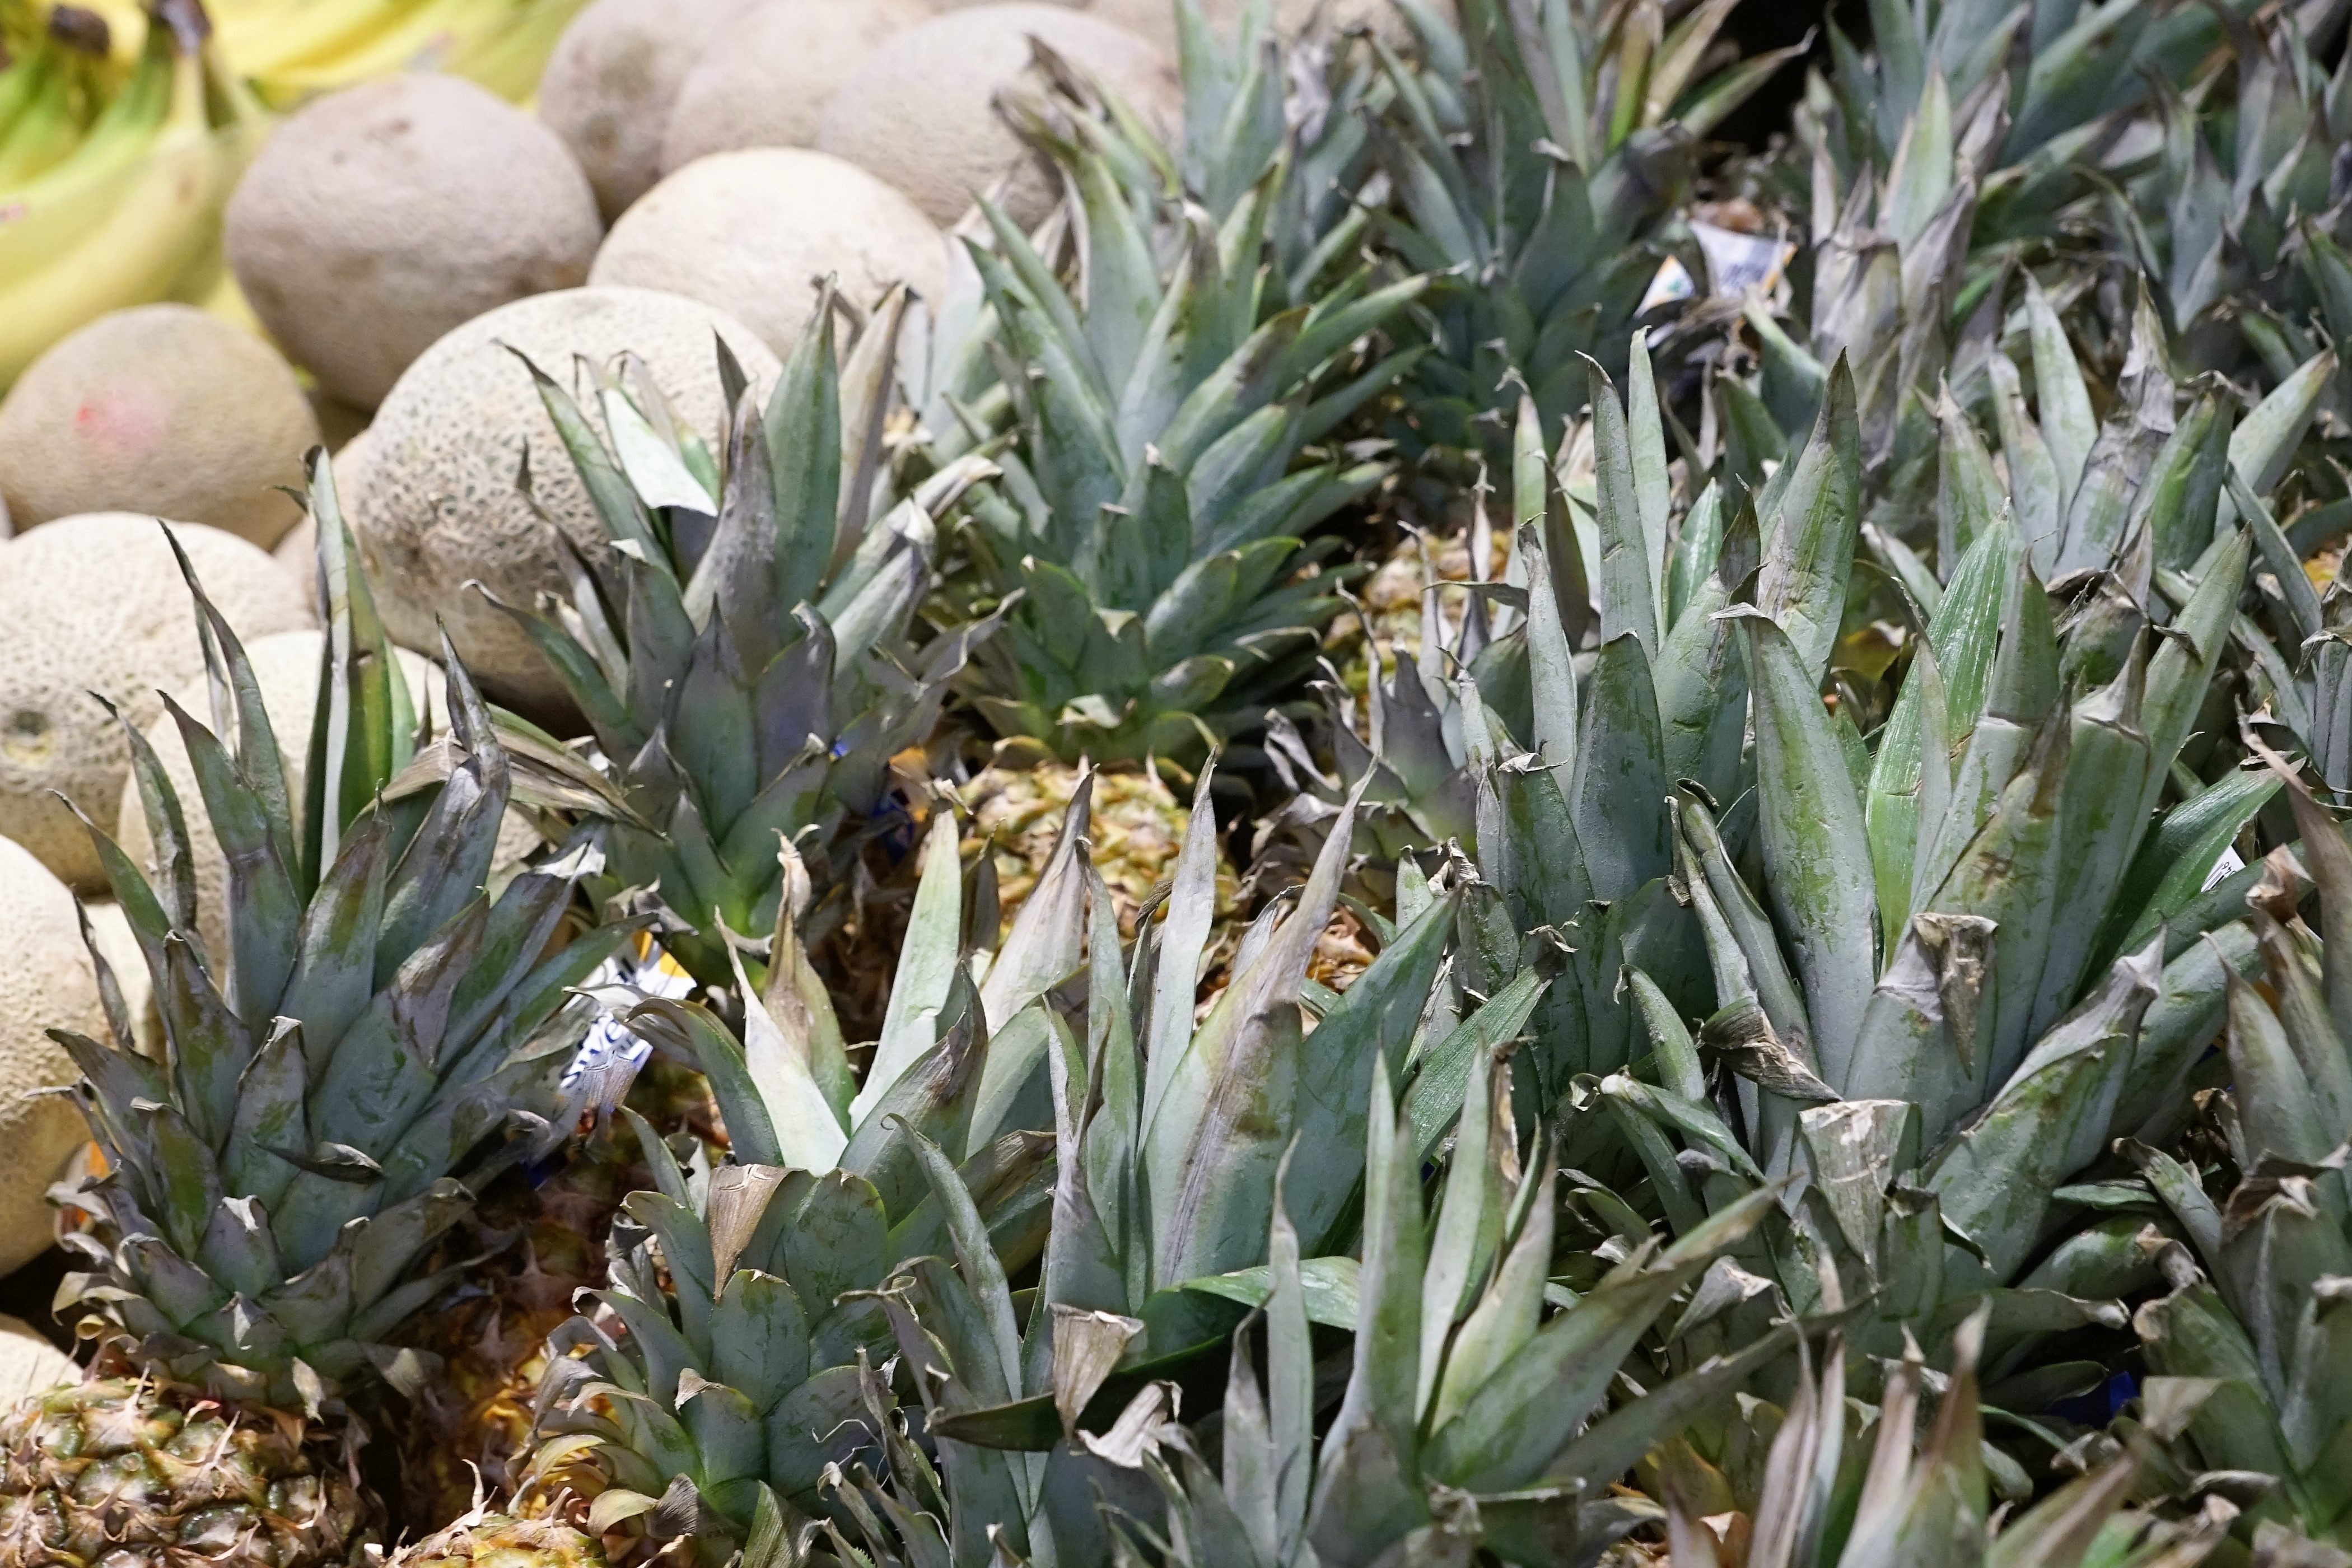
grass, plant, flower, food, green, produce, grow, market, botany, yellow, garden, healthy, eat, flora, pineapple, aloe, exotic, agave, vitamins, hunger, flowering plant, grass family, land plant, agave azul